Convoy PQ 9/10

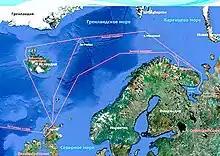

After Operation Barbarossa, the German invasion of the USSR, began on 22 June 1941, the UK and USSR signed an agreement in July that they would "render each other assistance and support of all kinds in the present war against Hitlerite Germany". Before September 1941 the British had dispatched 450 aircraft, of rubber, 3,000,000 pairs of boots and stocks of tin, aluminium, jute, lead and wool. In September British and US representatives travelled to Moscow to study Soviet requirements and their ability to meet them. The representatives of the three countries drew up a protocol in October 1941 to last until June 1942 and to agree new protocols to operate from 1 July to 30 June of each following year until the end of Lend-Lease. The protocol listed supplies, monthly rates of delivery and totals for the period.